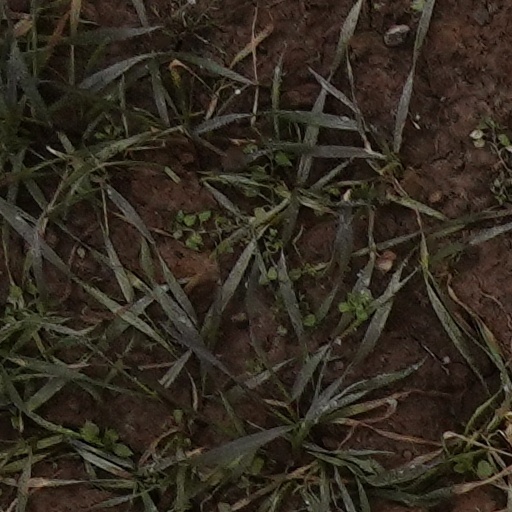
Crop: wheat